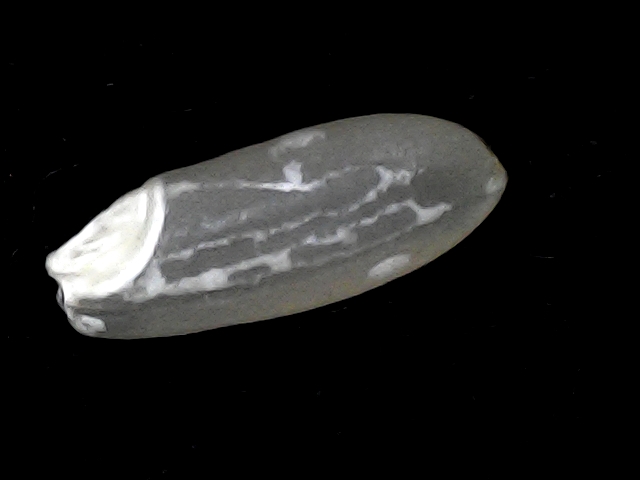
Rice variety: BD51